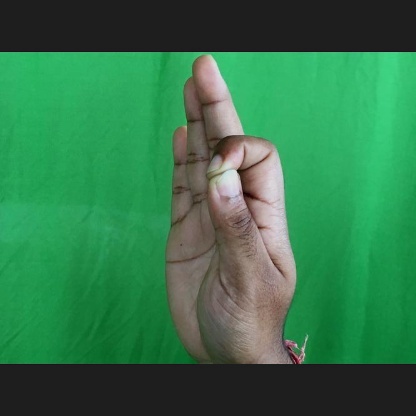
Mudra: Aralam